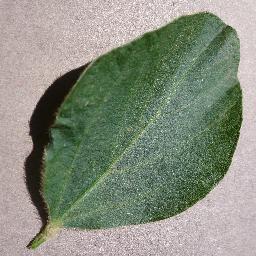
Label: Soybean___healthy